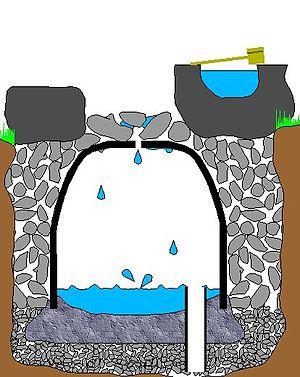
Un suikinkutsu, littéralement « caverne du koto d'eau », est un type d'ornement décoratif et musical du jardin japonais.